Soviet–Afghan War

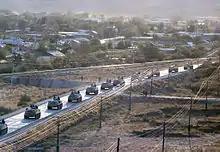
A column of Soviet BTR armored personnel carriers departing from Afghanistan

Roy also describes regional, ethnic and sectarian variations in Mujahideen organization. In the Pashtun areas of the east, south and southwest, tribal structure, with its many rival sub-divisions, provided the basis for military organization and leadership. Mobilization could be readily linked to traditional fighting allegiances of the tribal "lashkar" (fighting force). In favorable circumstances such formations could quickly reach more than 10,000, as happened when large Soviet assaults were launched in the eastern provinces, or when the Mujahideen besieged towns, such as Khost in Paktia province in July 1983. But in campaigns of the latter type the traditional explosions of manpower—customarily common immediately after the completion of harvest—proved obsolete when confronted by well dug-in defenders with modern weapons. Lashkar durability was notoriously short; few sieges succeeded.